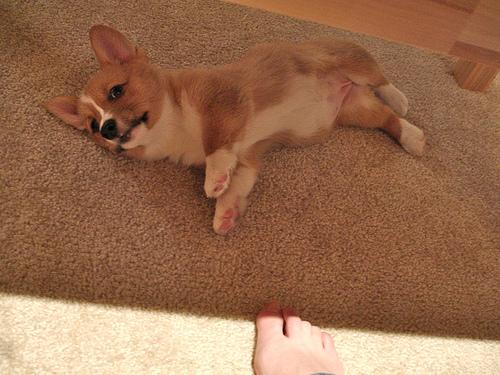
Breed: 205-n000029-Pembroke